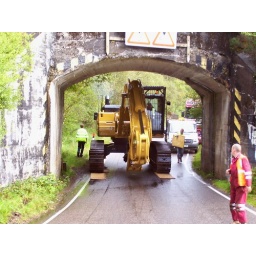
Just unload machine track under bridge